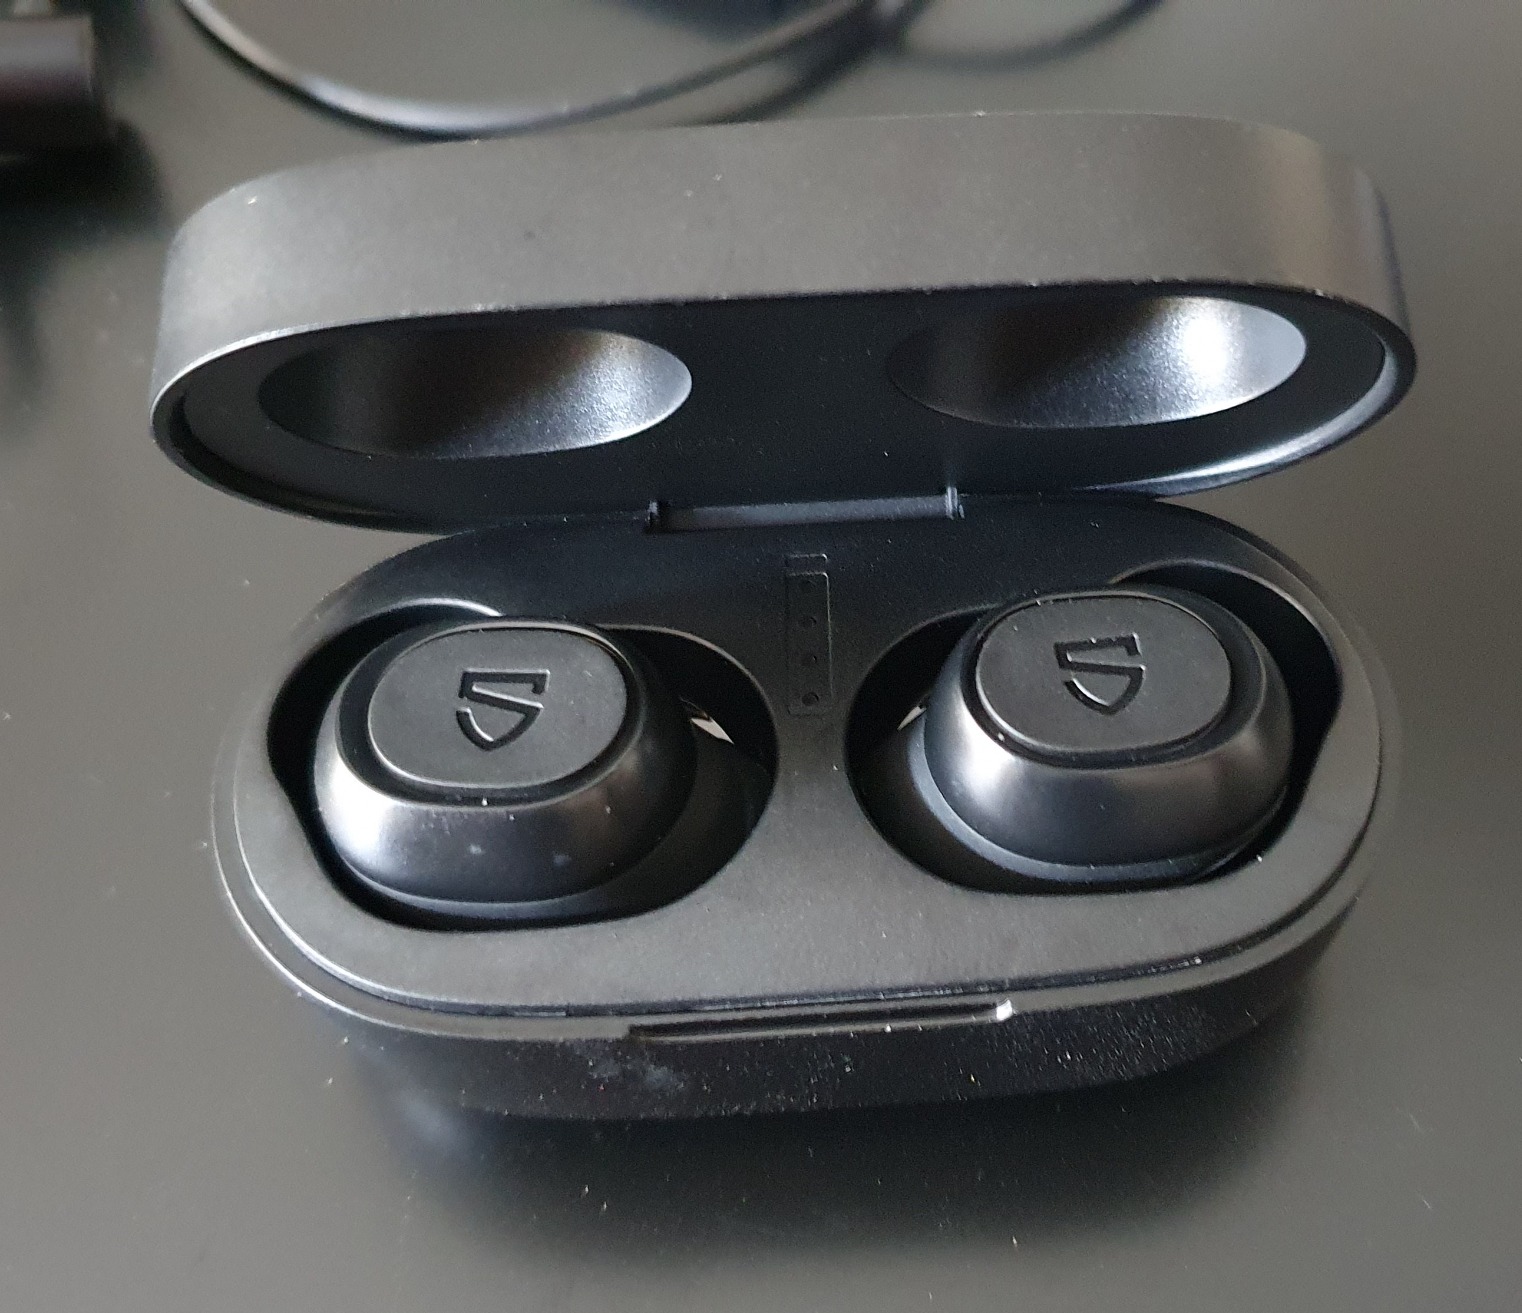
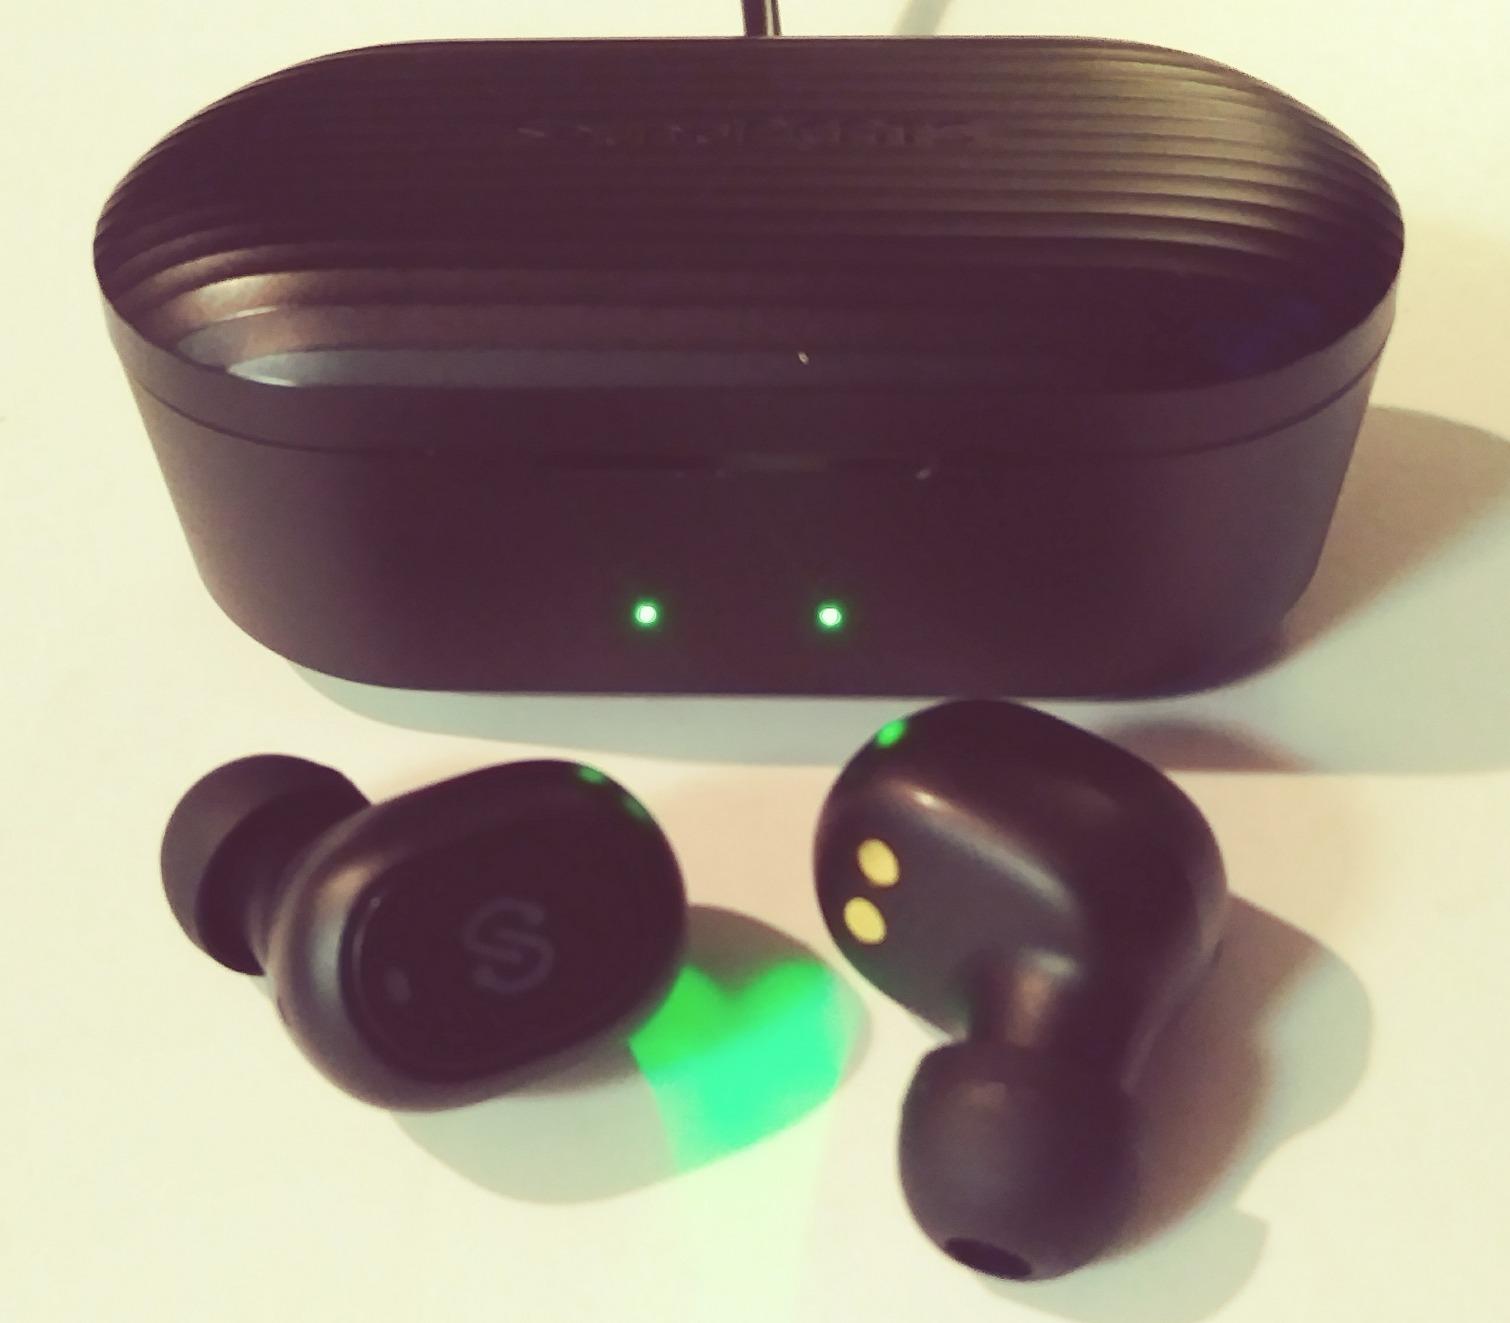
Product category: earbuds
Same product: no